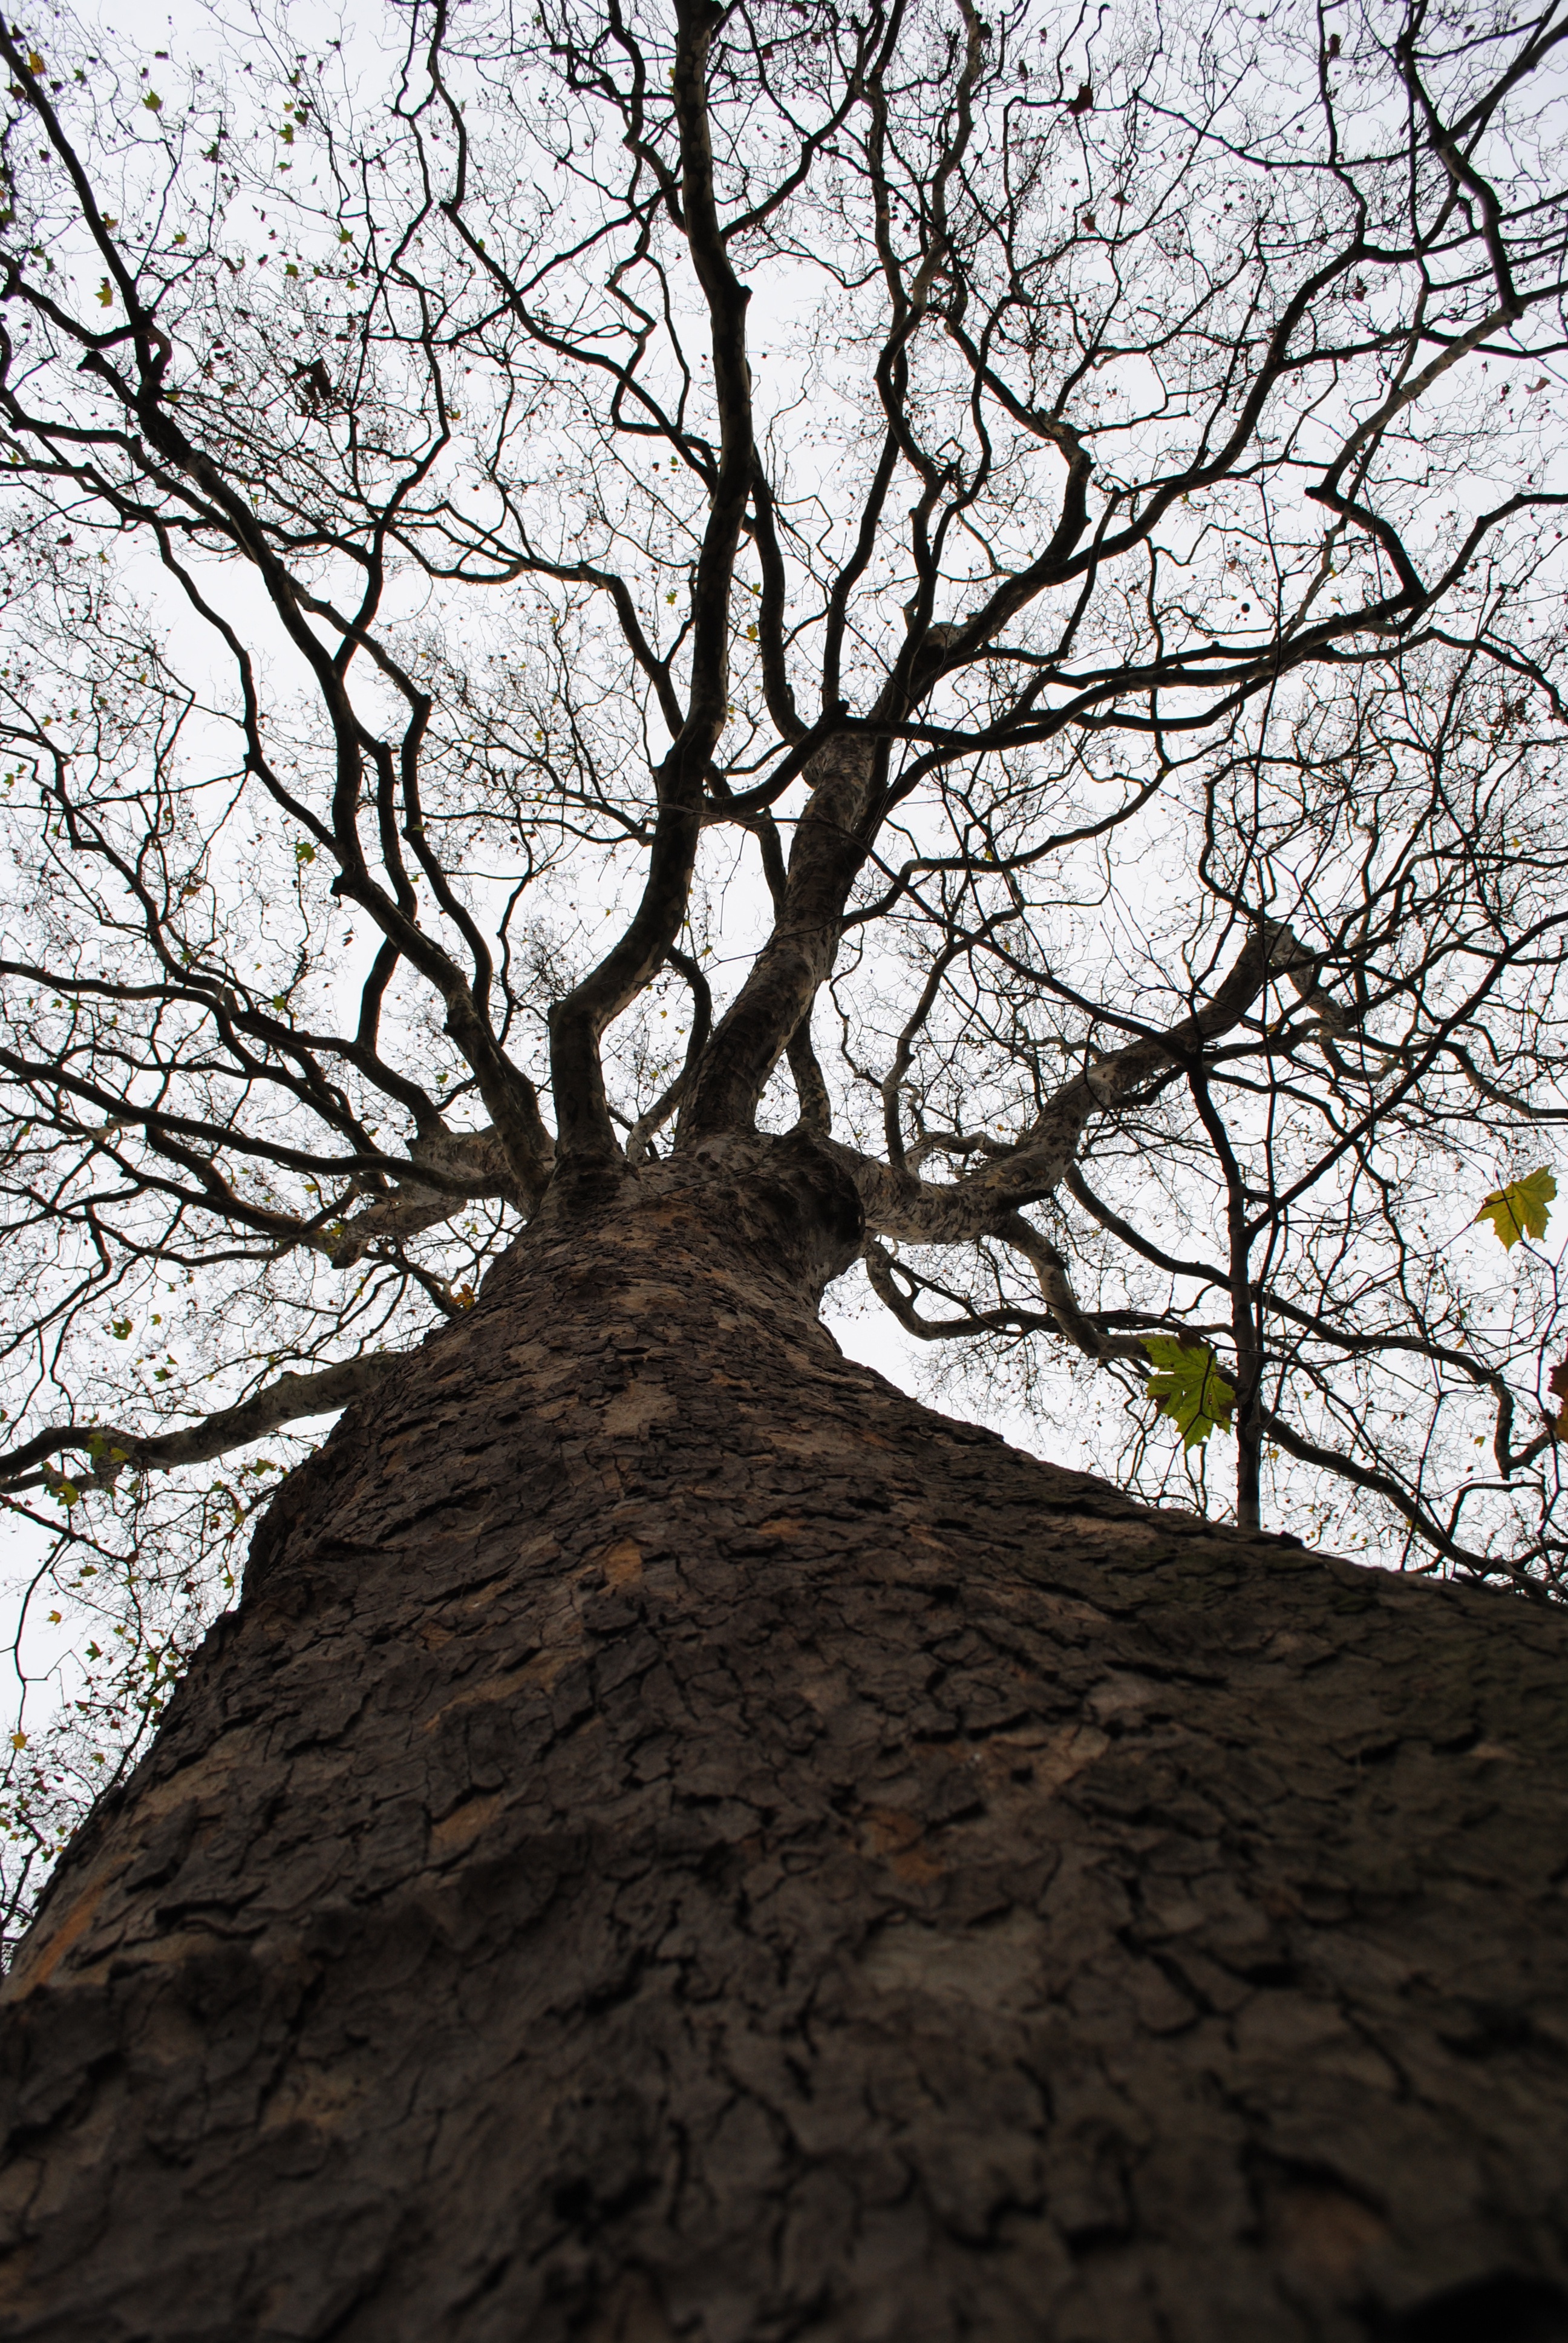
landscape, tree, nature, branch, blossom, plant, wood, sunlight, leaf, flower, trunk, spring, high, autumn, soil, monochrome, season, cherry blossom, height, crown, strain, up, woodland, treetops, woody plant